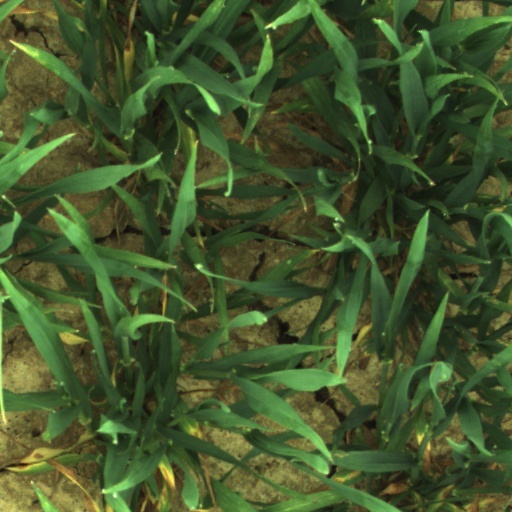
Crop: wheat